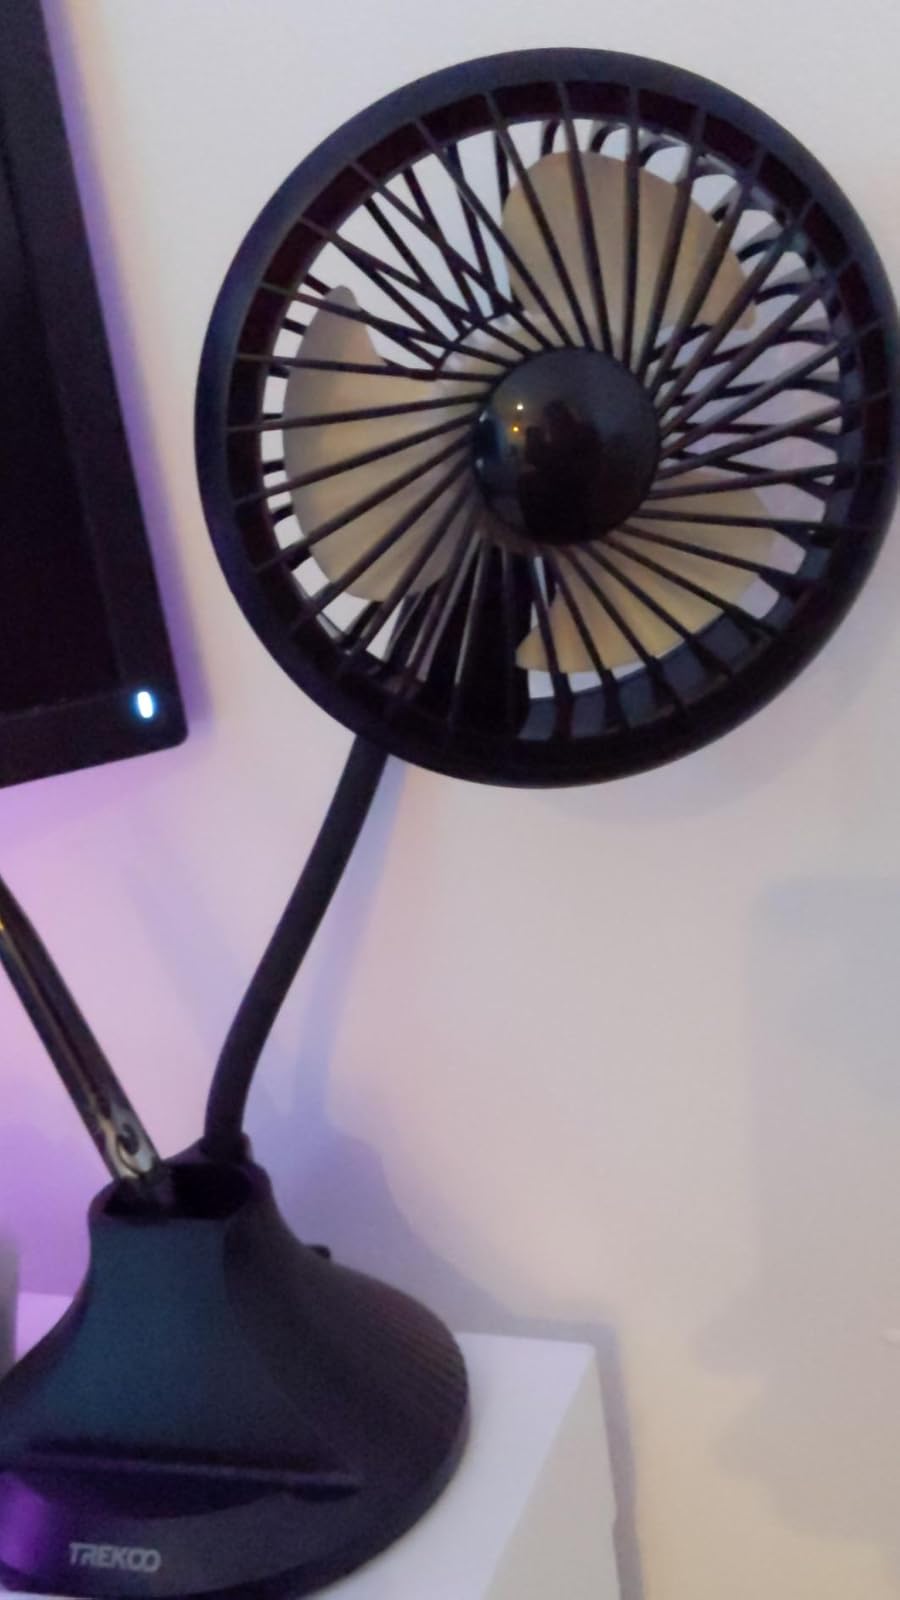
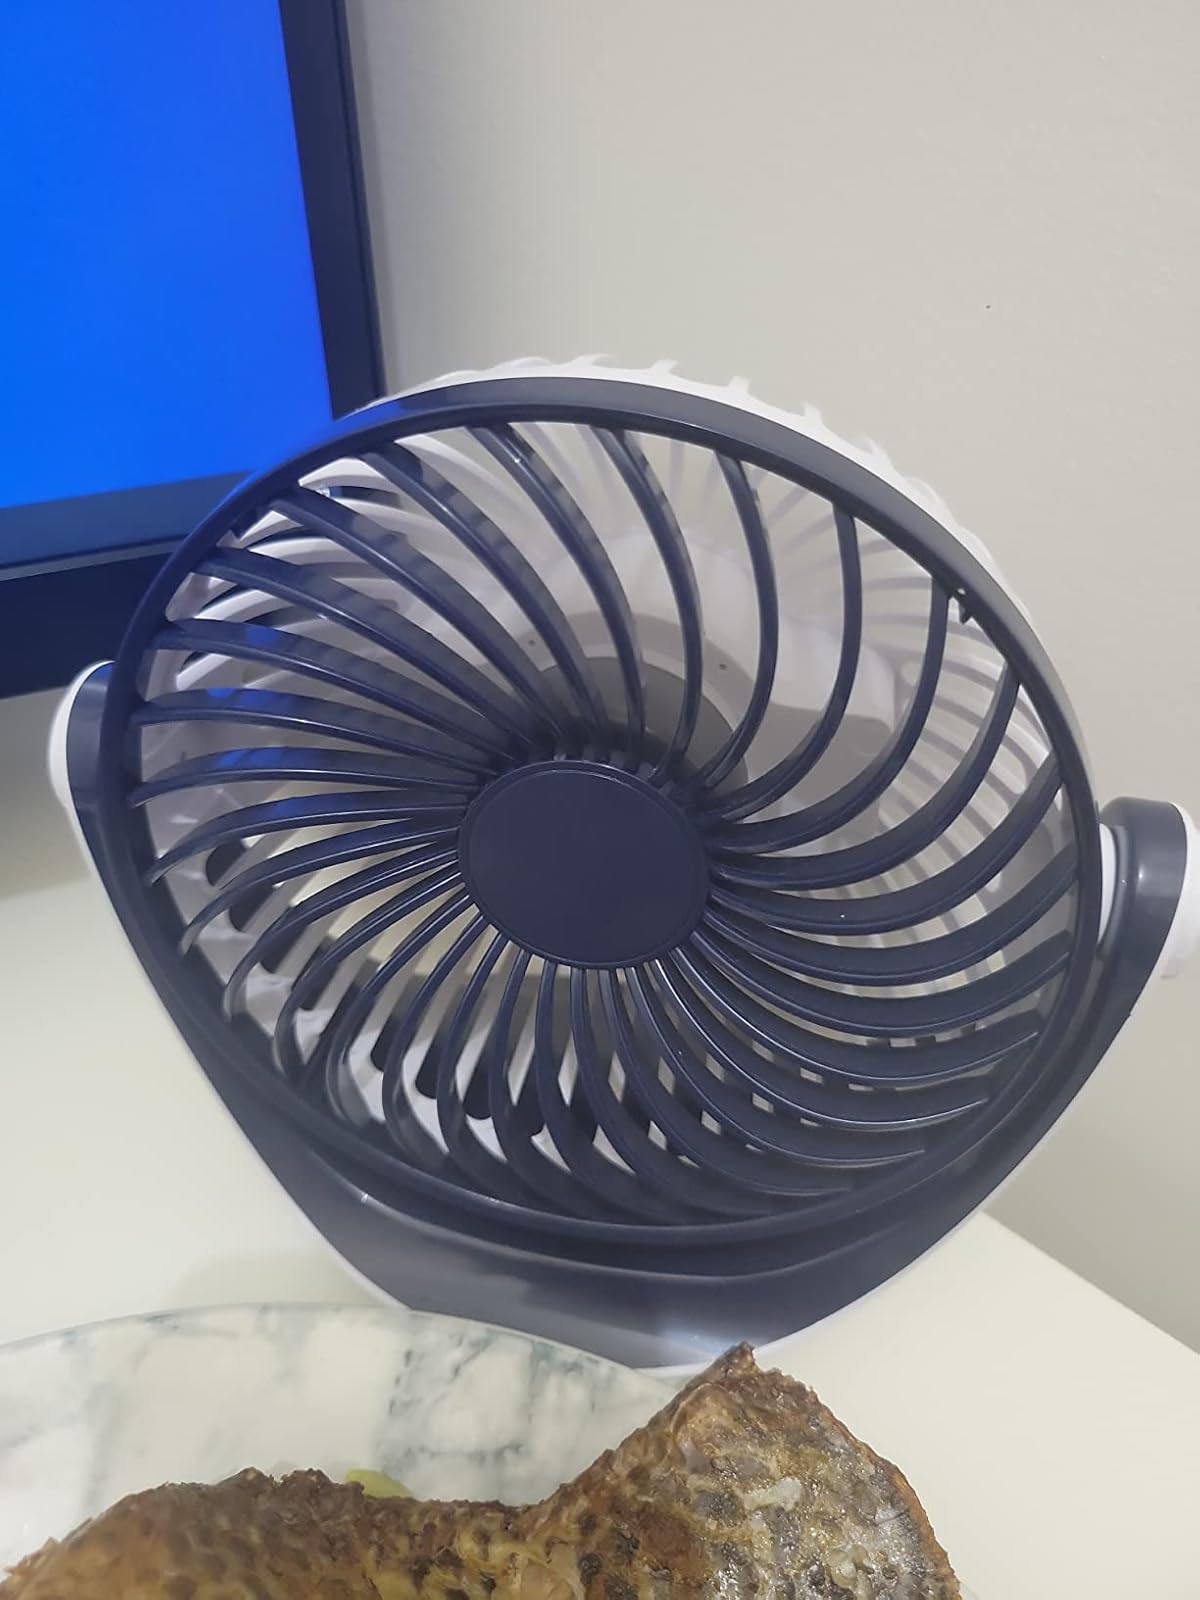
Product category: fan
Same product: no